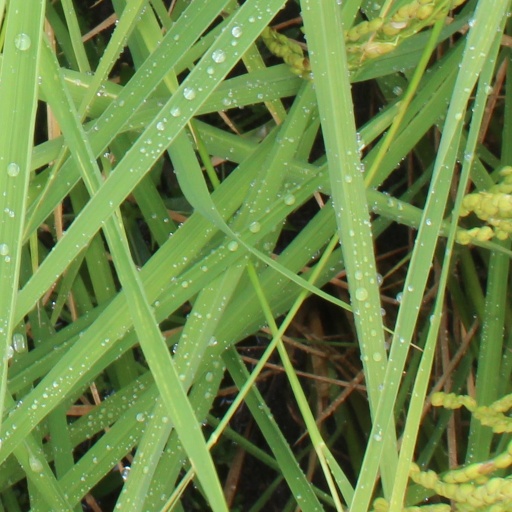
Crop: rice